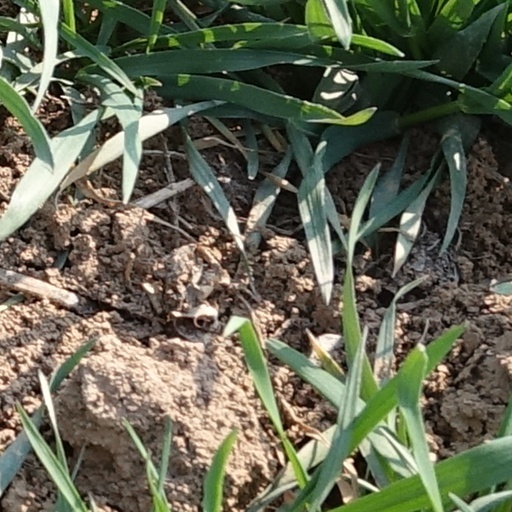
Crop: wheat